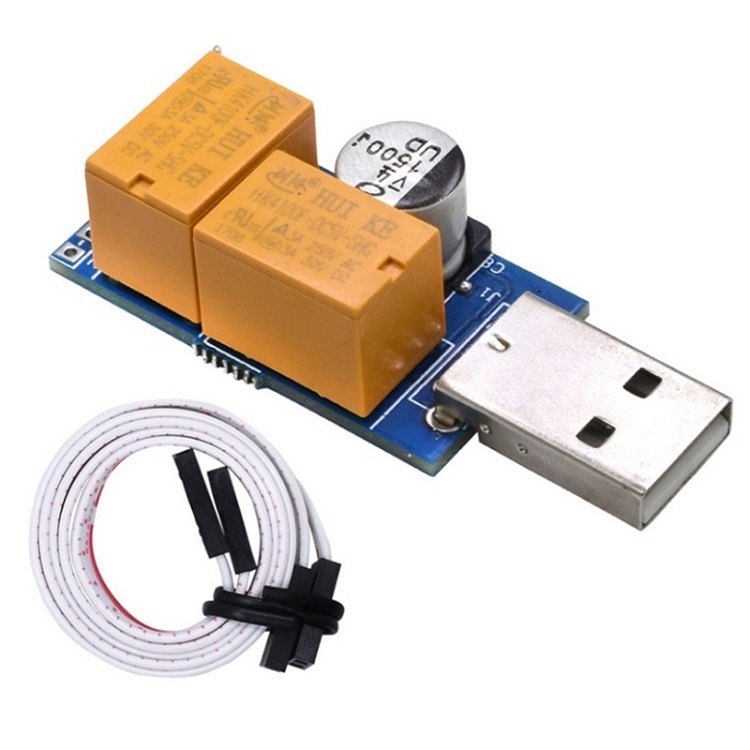
USB Watchdog Card Double Relay Unattended Automatic Restart Blue Screen Crash Timer Reboot for 24H Mining Server Gaming
Introduction Double-Relay Version design, This product is designed for automatically restarting computers when blue screen crash occurs, especially well used in mining, servers, gamers, monitoring systems, etc. Specifications 1. Applicable to a variety of computer motherboards. motherboards just need with a Type-A USB interface. 2. Use for windows x86/x64 system. include winxp, win7, win8, win10 ect. 3. Need to install the driver to compatible with a variety of motherboards. 4. With Desktop software, It can precise monitoring the program as your need. Better than no software version. 5. Reboot timeout time 10-1270 seconds.You can set up it as your need. 6. Newest monitoring desktop software version: USBWatchDog V2.3. Functions 1. Specified Program Monitoring. 2. Scheduled Restart. 3. Website Monitoring. 4. Video Card Monitoring. 5. Run Log Query. 6. Support Forced Power off Restart. 7.Support Connect electricity Automatic Starting up. Package List 1* Watchdog Control Board 1* 50cm power cable
Brand: garmade
Category: Electronics > Circuit Boards & Components > Printed Circuit Boards > Development Boards